USNS Sioux

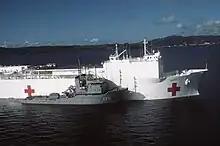
"Sioux" and USNS "Mercy" in the Philippines

"Sioux" accompanied hospital ship USNS "Mercy" on a 4-and-a-half month training and humanitarian mission to provide health care services to underserved communities in the west Pacific. The ships made seven port calls in the Philippines as well as stops in Papua New Guinea and Fiji. The ships returned to San Francisco on 13 July 1987.